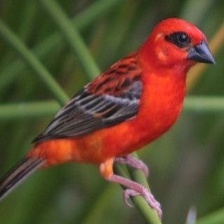
Species: RED FODY
Scientific name: FOUDIA MADAGASCARIENSIS